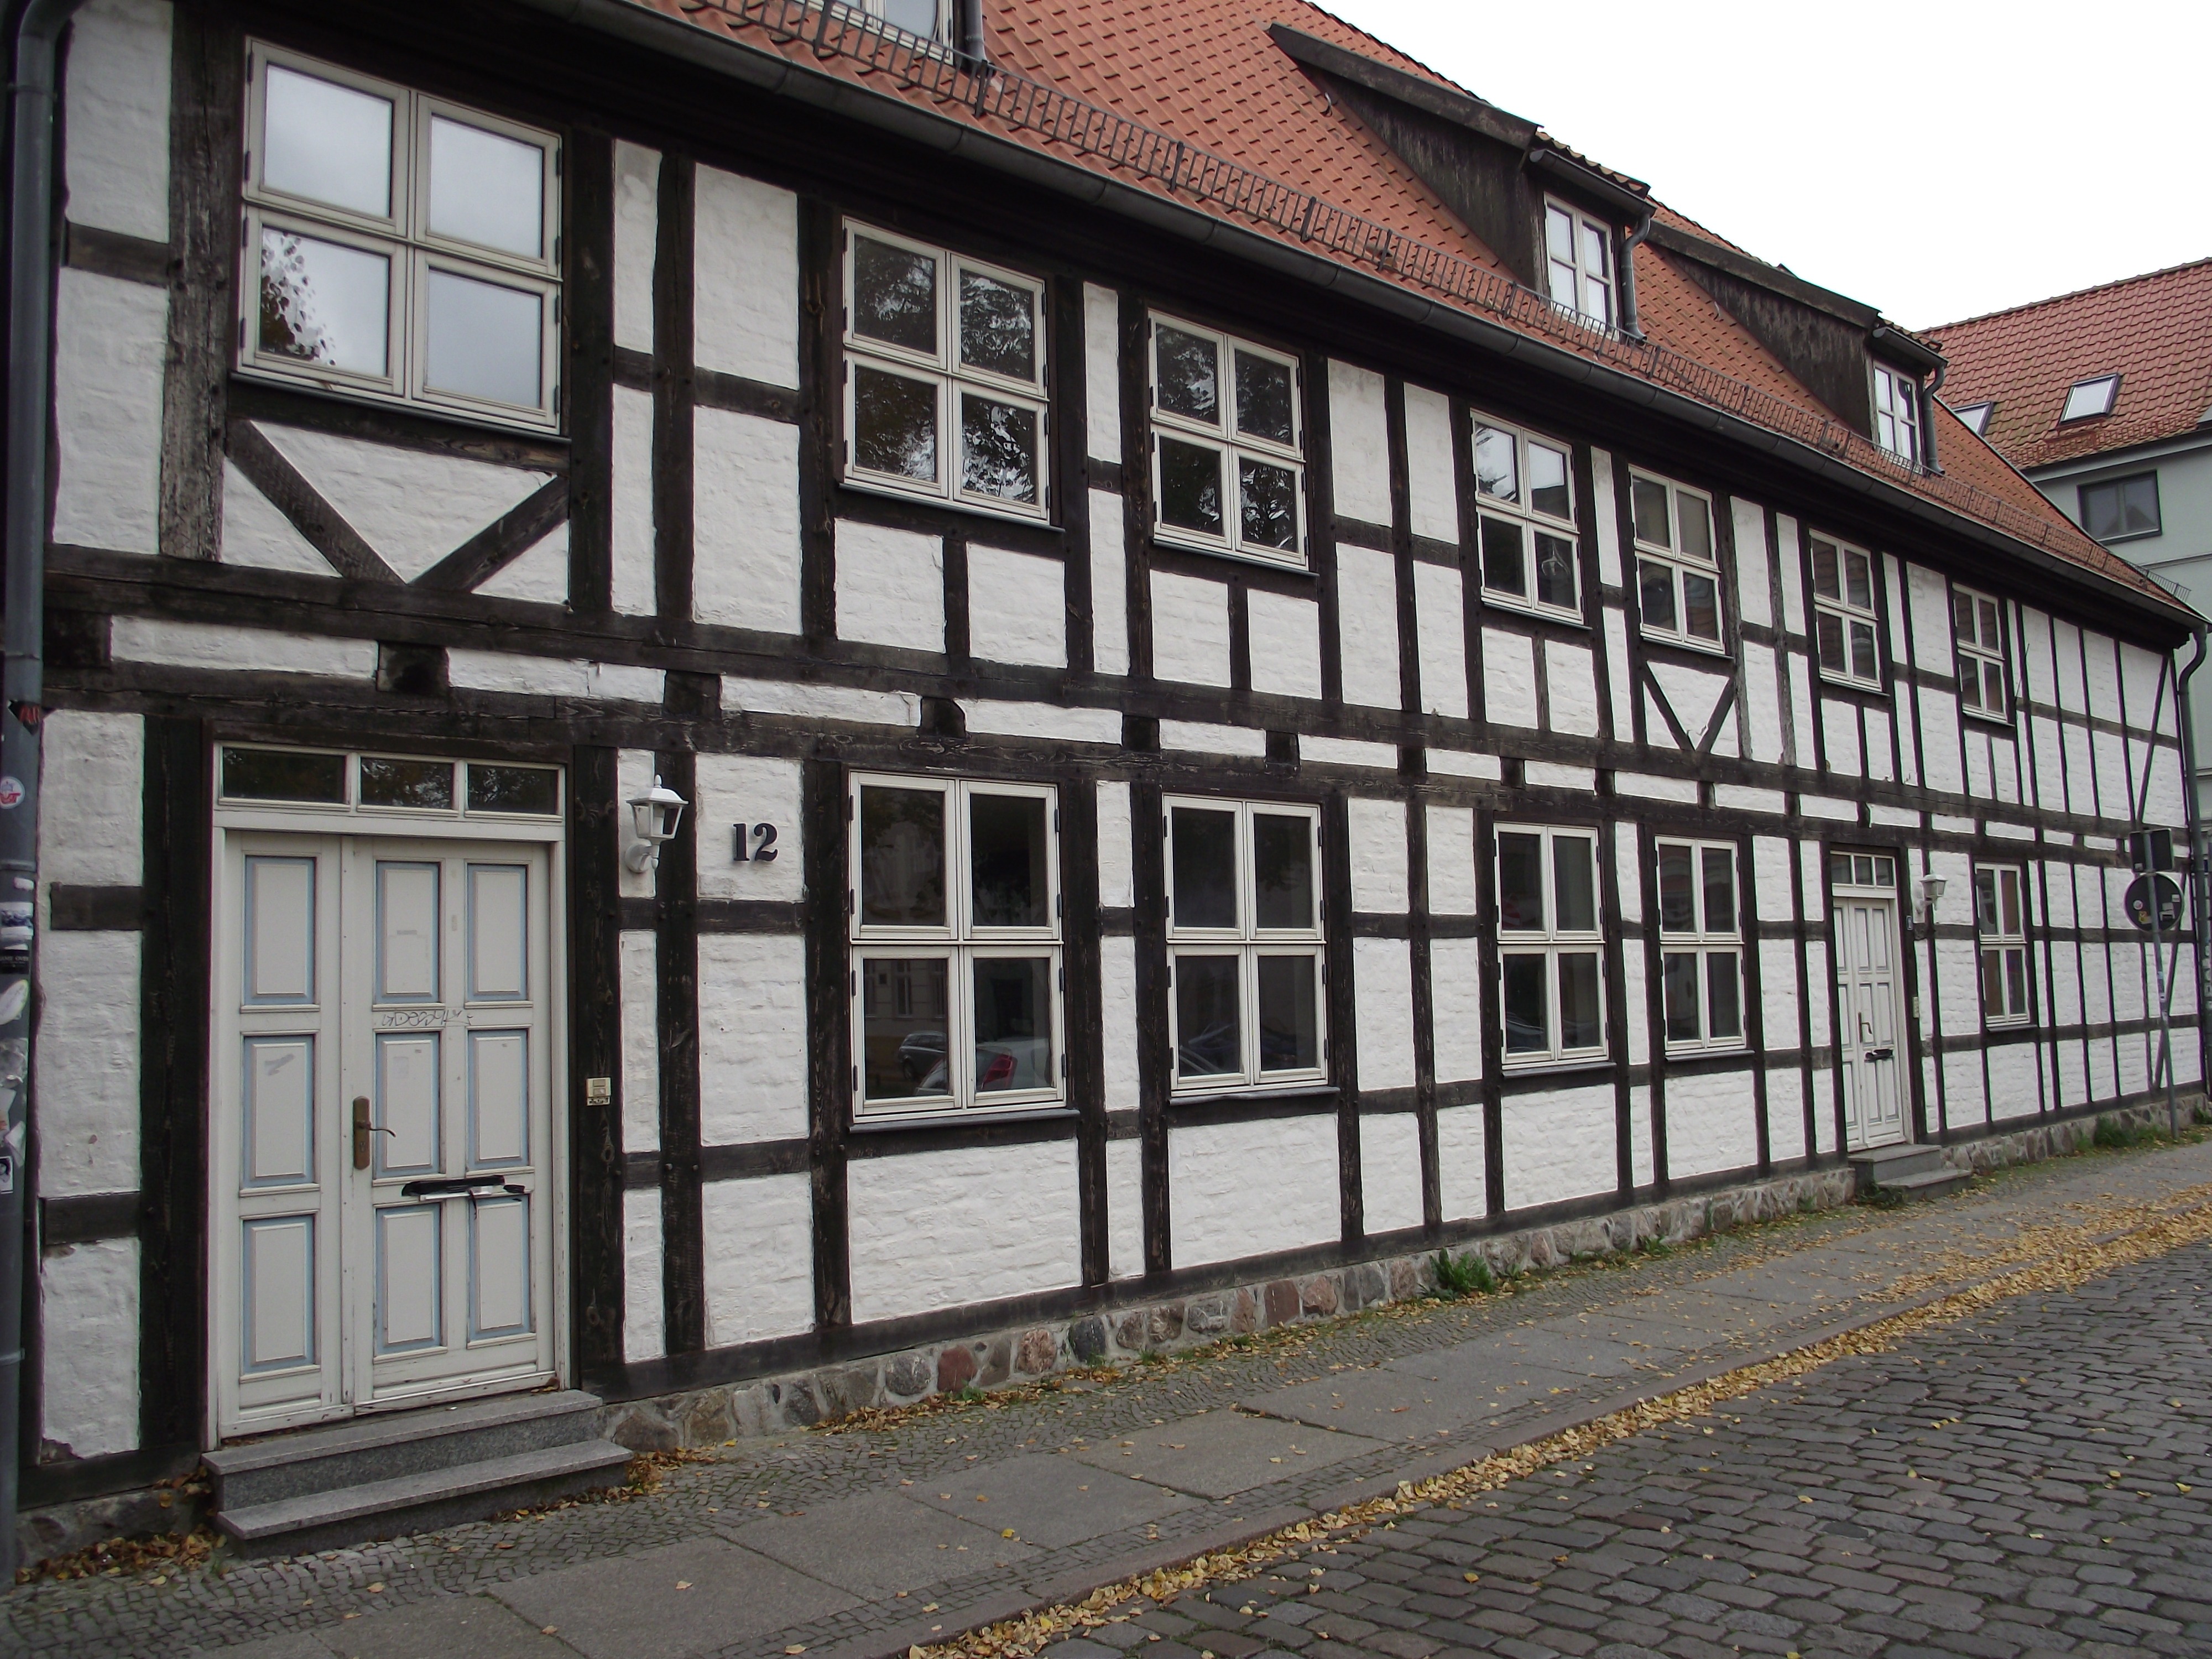
black and white, building, home, facade, property, graphic, truss, computer graphics